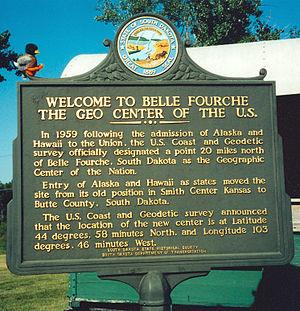
Le centre géographique des États-Unis est un point situé à environ 32 km au nord de Belle Fourche dans le nord-ouest du Dakota du Sud
Belle Fourche est une ville de l'État américain de Dakota du Sud, située dans le comté de Butte, dont elle est le siège. Sa population s’élevait à 5 594 habitants lors du recensement de 2010, estimée à 5 553 habitants en 2017.